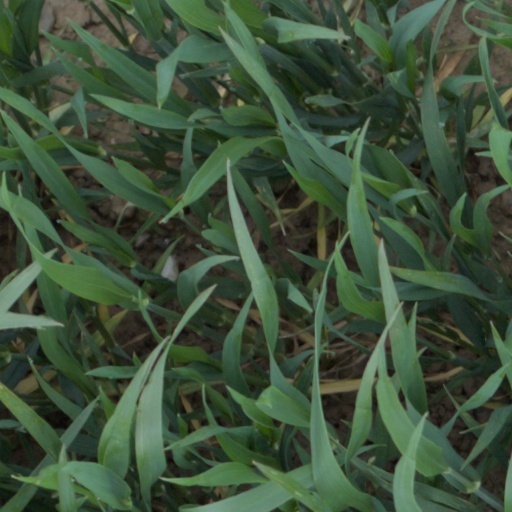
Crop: wheat